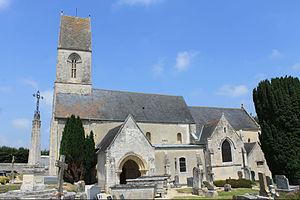
Église Saint-Martin de Nonant (Calvados)
Cette liste regroupe une partie des monuments historiques du Calvados.
Nonant est une commune française, située dans le département du Calvados en région Normandie, peuplée de 496 habitants.
L'église Saint-Martin de Nonant est une église catholique située à Nonant, en France.